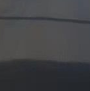
Surface type: asphalt